Toll roads in Norway

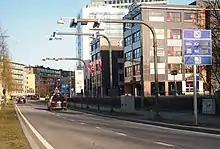
Oslo Toll Ring

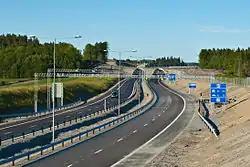
AutoPass Toll station on E18

Many crossings without toll charges also uses AutoPass as payment through the "AutoPass for ferry" concept. AutoPass customers with a valid agreement and tag, but without a separate ferry account gets a 10% discount in ferry crossings taking payment with the AutoPass tag. By making a prepayment into an Autopass ferry account, you get a 50% (40% corporate) discount for vehicle, and 17% for passengers at manual payment crossings.